Giardini Ravino

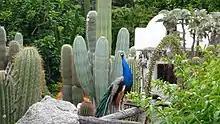
Peacock and cacti at Giardini Ravino

Giardini Ravino is an Italian botanical garden specialized in succulent plants and cacti, located on the island of Ischia, Campania, southern Italy, in the Tyrrhenian Sea.